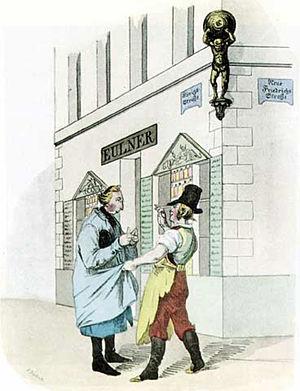
Franz Burchard Dörbeck était un artiste et caricaturiste germano-balte.